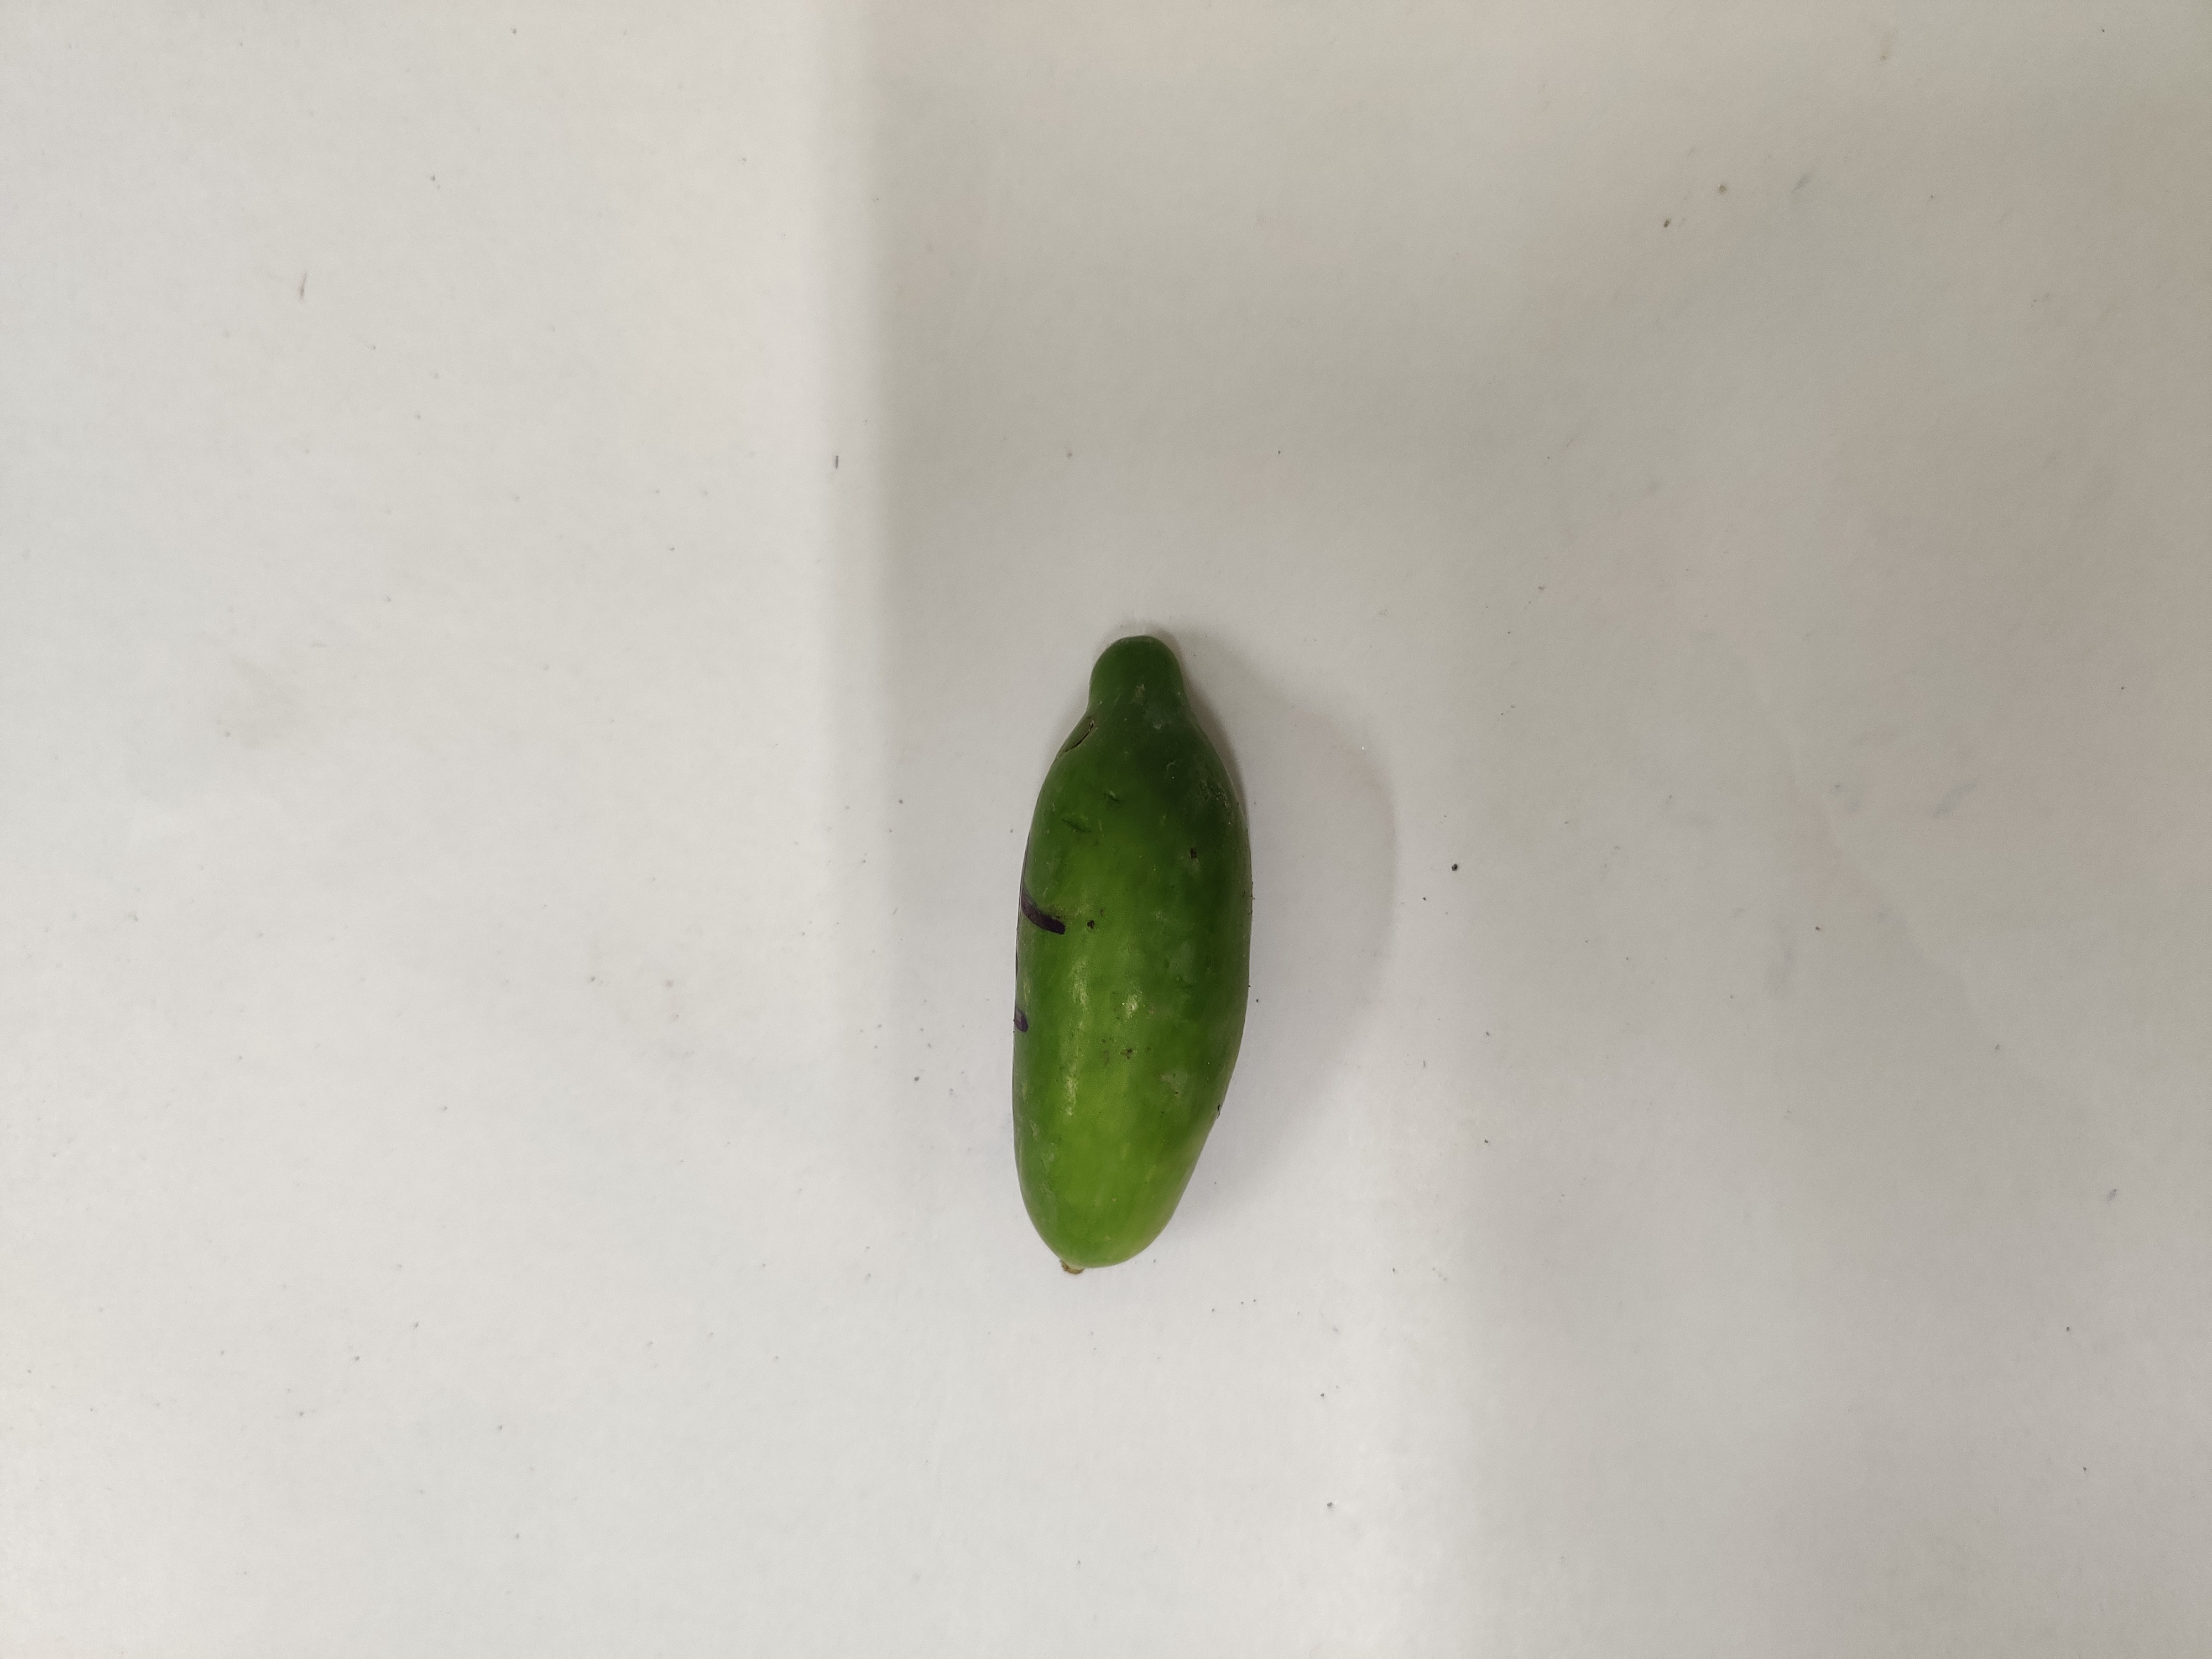
Crop: Ivy Gourd
Condition: Fresh